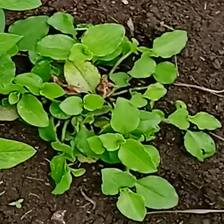
Weed species: Kena_(Commplina_benghalensio)